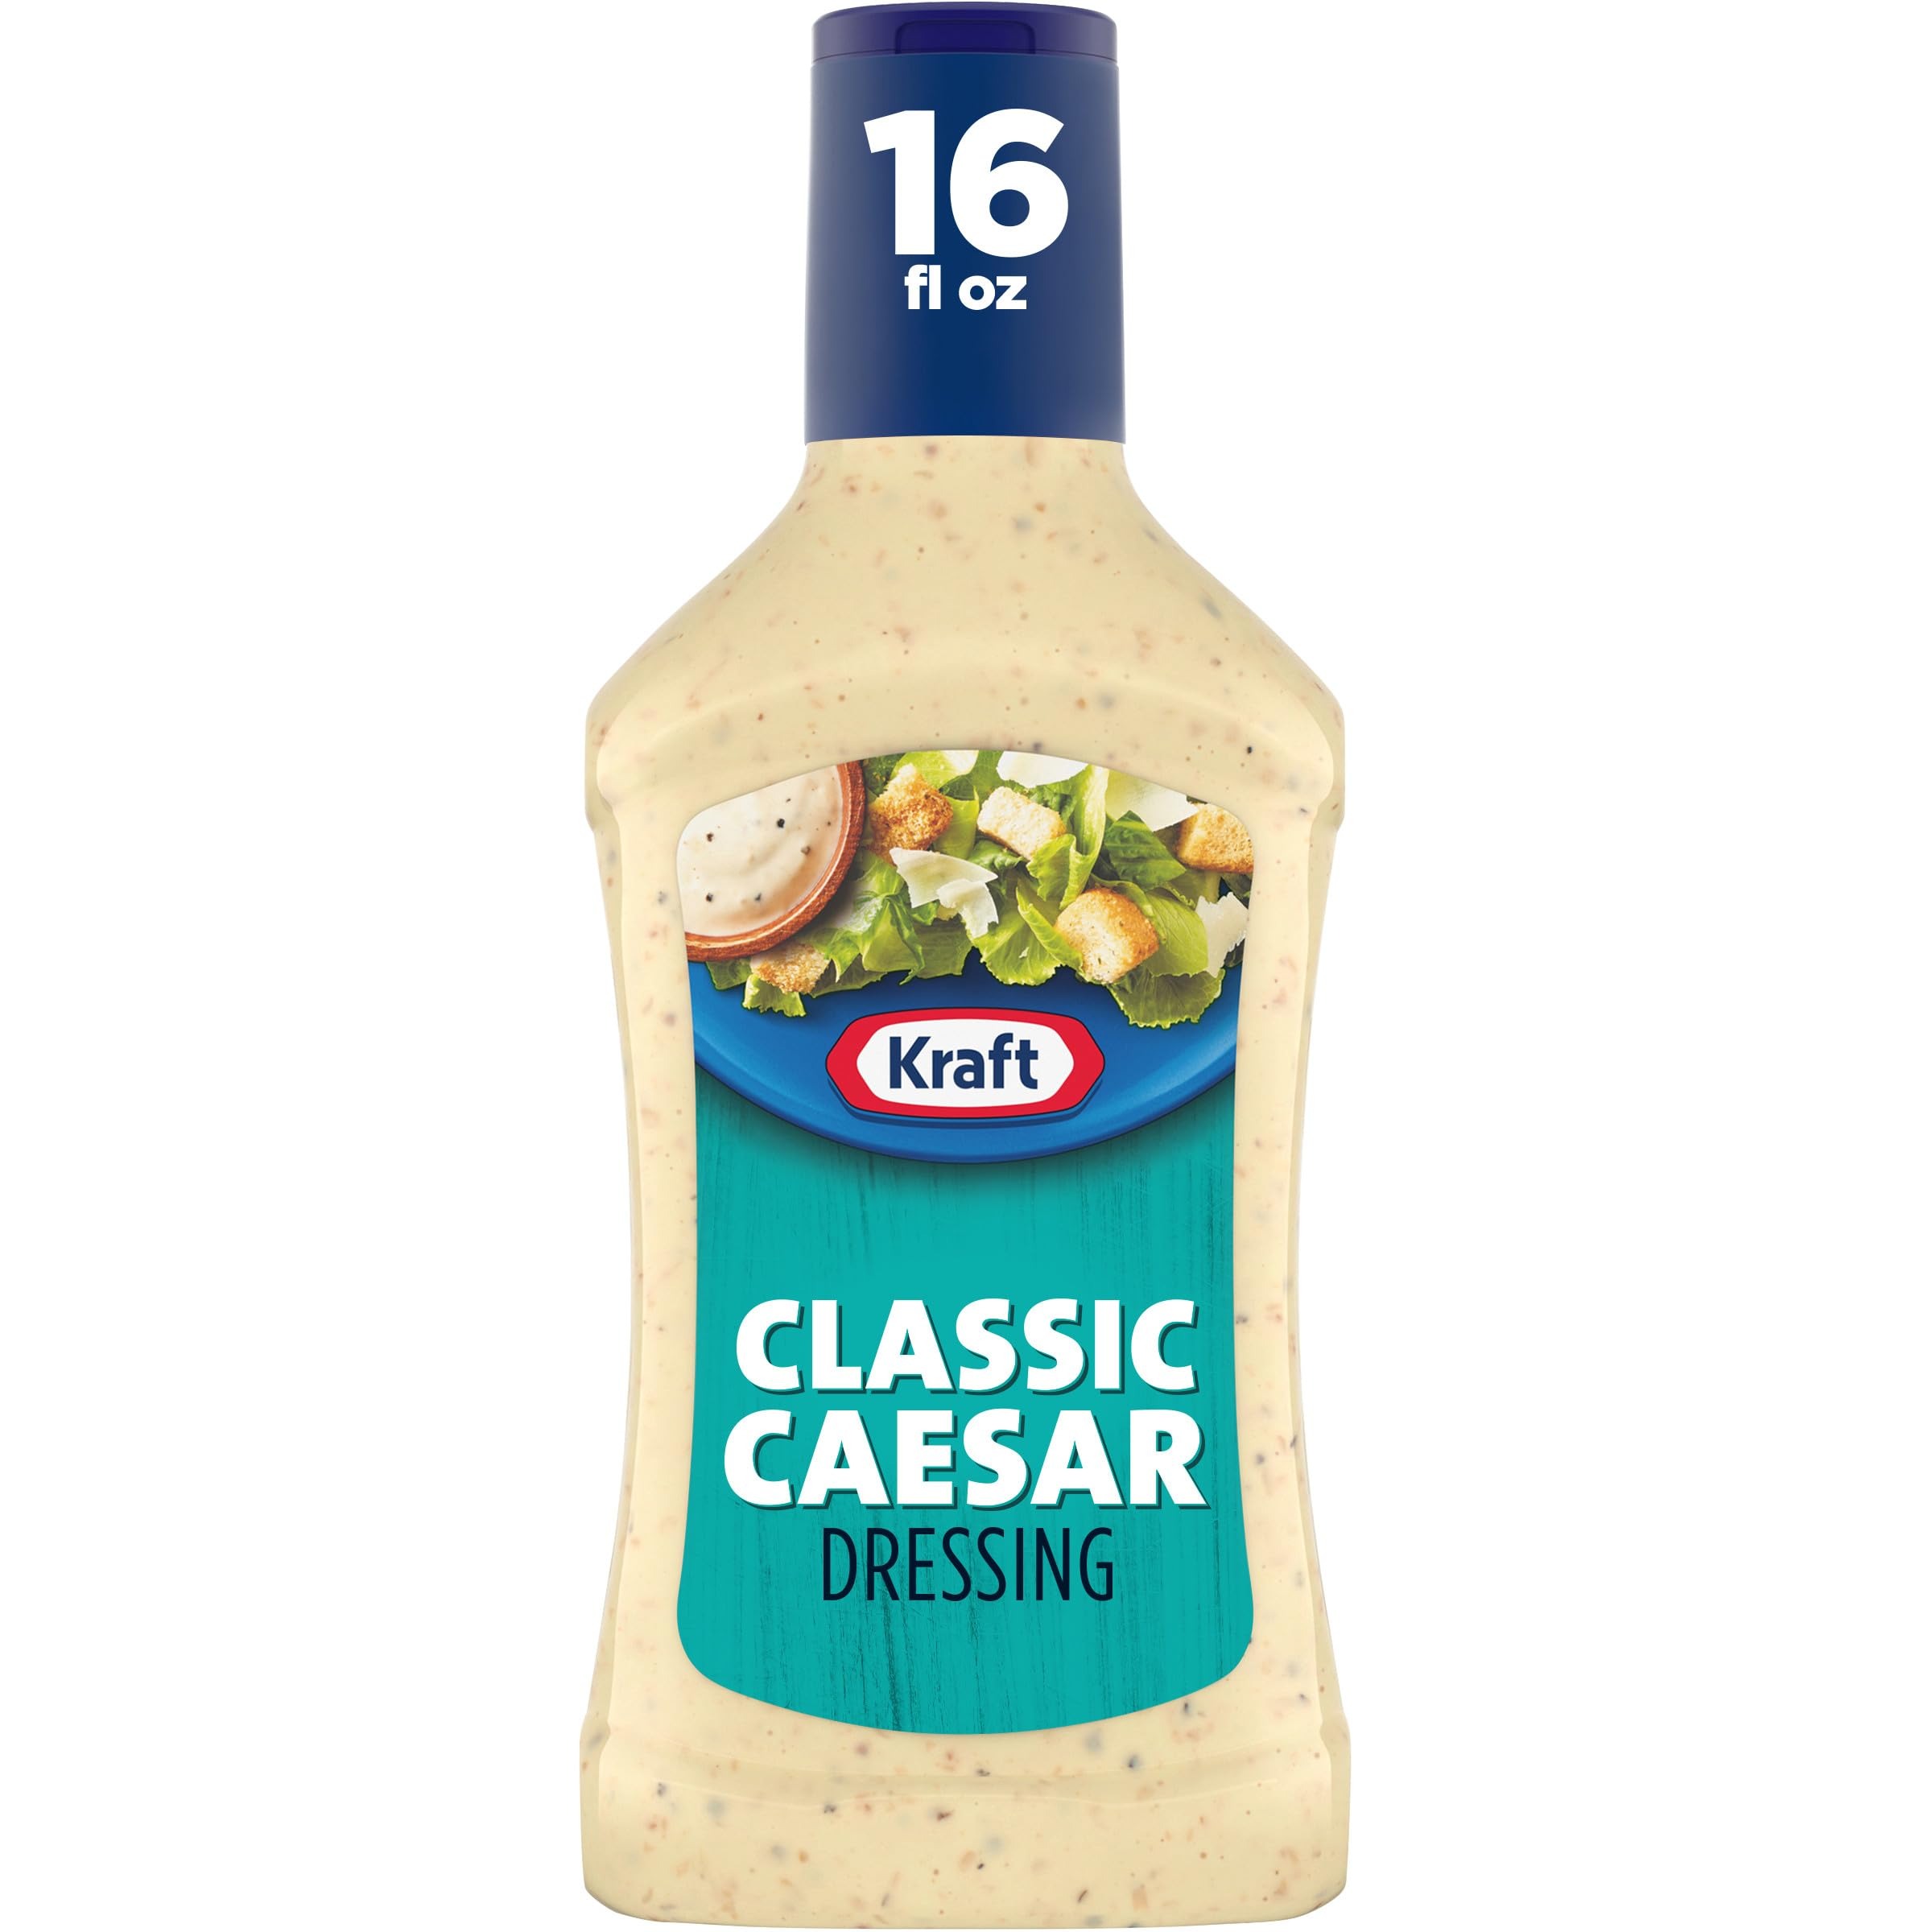
Item Name: Kraft Classic
Value: nan
Unit: None

Price: 3.49